State College, Pennsylvania

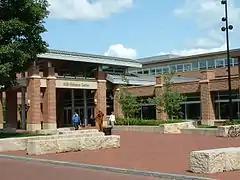
The Hetzel Union Building (HUB) at Penn State University

In 1930, the BCRR built a line from State College to Fairbrook, though it ceased using line in 1933 due to the economic impact of the Great Depression. Compared to the rest the country, State College was much more economically stable due to the expanding Pennsylvania State University. This led to State College and the surrounding townships being nicknamed "Happy Valley." The borough expanded throughout the 1930s with three more annexations, including Lytle's Addition. In 1940, State College would eclipse Bellefonte in population with around 6,226 people.